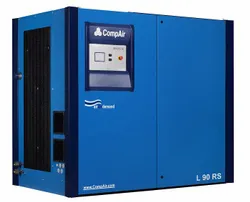
Label: Rotary_Screw_Air_Compressor_30-192_Kw